Distracted boyfriend

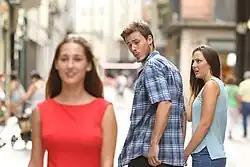
The stock photograph that inspired the meme

Distracted boyfriend is an Internet meme based on a 2015 stock photograph by Spanish photographer Antonio Guilliem. Social media users started using the image as a meme at the start of 2017, and it went viral in August 2017 as a way to depict different forms of disloyalty. The meme has inspired various spin-offs and received critical acclaim.